Alexander Roinashvili

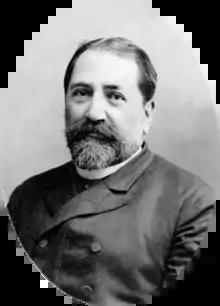
Photograph of Ilia Chavchavadze by Alexander Roinashvili

Born in the mountainous community of Dusheti, east Georgia, then part of the Russian Empire, Roinashvili took photographic classes at the Khlamov studio in Tiflis. He began his career as a photographer in Tiflis in 1865 and soon set up his own studio. Closely associated with the Georgian national movement, he was involved in documenting cultural heritage in Georgia and organized a mobile museum of photography which toured across the Caucasus and Russia proper.